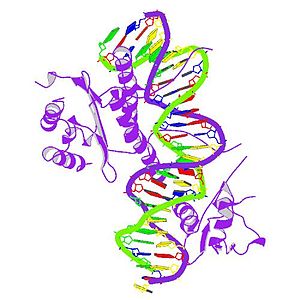
Transskriptionsfaktor
Serum response faktor, en overordnet transskriptionsfaktor i kompleks med serum response element
Transskriptionsfaktorer, ofte skrevet transkriptionsfaktorer, er proteiner, der har en overordnet rolle i organismens liv ved at sikre, at de rigtige gener er udtrykt i den rigtige celle på det rigtige tidspunkt og i den rigtige mængde - igennem hele livet. I molekylærbiologiske termer er en transskriptionsfaktor et sekvens-specifikt DNA-bindende protein, der regulerer omskrivningen af den genetiske information fra DNA til messenger RNA. Reguleringen sker ved at en transskriptionsfaktor binder sig specifikt til en bestemt DNA sekvens for derved at starte processer, der tænder eller slukker for gen-ekspressionen og derved bestemmer detailniveauet af proteinbiosyntesen. De fleste af cellens signalveje har en transskriptionsfaktor som slutpunkt.